Cristero War

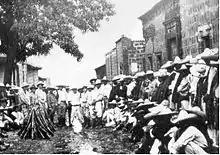
Armed Cristeros congregating in the streets of Mexico.

On 3 August, four days after the Calles Law came into force, in Guadalajara, Jalisco, some 400 armed Catholics shut themselves in the Church of Our Lady of Guadalupe ("Santuario de Nuestra Señora de Guadalupe"). They exchanged gunfire with federal troops and surrendered when they ran out of ammunition. According to American consular sources, the battle resulted in 18 dead and 40 wounded. The following day, in Sahuayo, Michoacán, 240 government soldiers stormed the parish church. The priest and his vicar were killed in the ensuing violence.